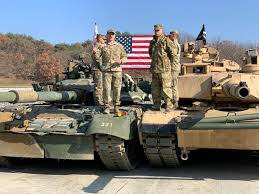
Label: Tank